Low Ki

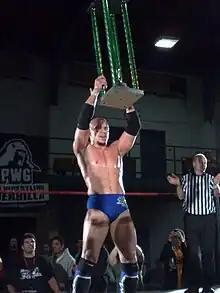
Low Ki with the 2008 Battle of Los Angeles trophy.

Low Ki made his Ring of Honor (ROH) debut at its first show, The Era of Honor Begins, on February 23. In the show's main event, he defeated Bryan Danielson and "The Fallen Angel" Christopher Daniels. On July 27, 2002, at Crowning a Champion, he became the first ever ROH Champion by defeating Daniels, Spanky and Doug Williams in a Four Way Ironman match. On August 24, Low Ki successfully defended his title against A.J. Styles. On September 21, at Unscripted, he lost the title to Xavier, who, after winning the title, became a member of Daniels's faction The Prophecy. Low Ki then faced Samoa Joe on October 5 in what was Joe's official ROH debut in a "Fight Without Honor". In what resembled more of an MMA fight, Low Ki won the match and they shook hands after the match. Low Ki left the promotion in 2004 due to the , but he returned on July 17, 2004, during a match, where Samoa Joe and the Briscoe Brothers fought against The Rottweilers (Homicide and the Havana Pitbulls). It looked like Low Ki would save Samoa Joe from a beatdown by The Rottweilers, but instead he spat on the ROH Championship, which was then held by Joe, and joined The Rottweilers.